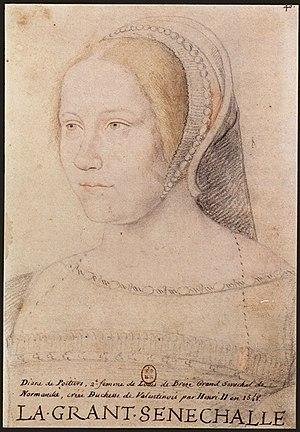
Le château de Chenonceau est un château de la Loire situé en Touraine, sur la commune de Chenonceaux, dans le département d'Indre-et-Loire en région Centre-Val de Loire.
Diane de Poitiers, comtesse de Saint-Vallier, duchesse de Valentinois, demeure pendant plus de vingt ans la favorite d'Henri II, roi de France. Les sources la concernant sont infimes et lacunaires, si bien qu'on ignore quasiment tout d'elle, notamment pour des années entières. La postérité a forgé d'elle une image de femme de caractère, avide de pouvoir et d'honneurs, et grande mécène : dans les faits rien de tout cela n'est prouvé.